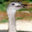
Label: bird